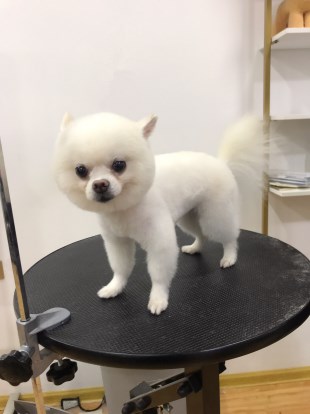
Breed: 1936-n000005-Pomeranian